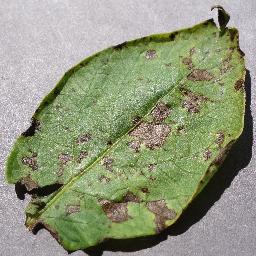
Label: Potato___Early_blight